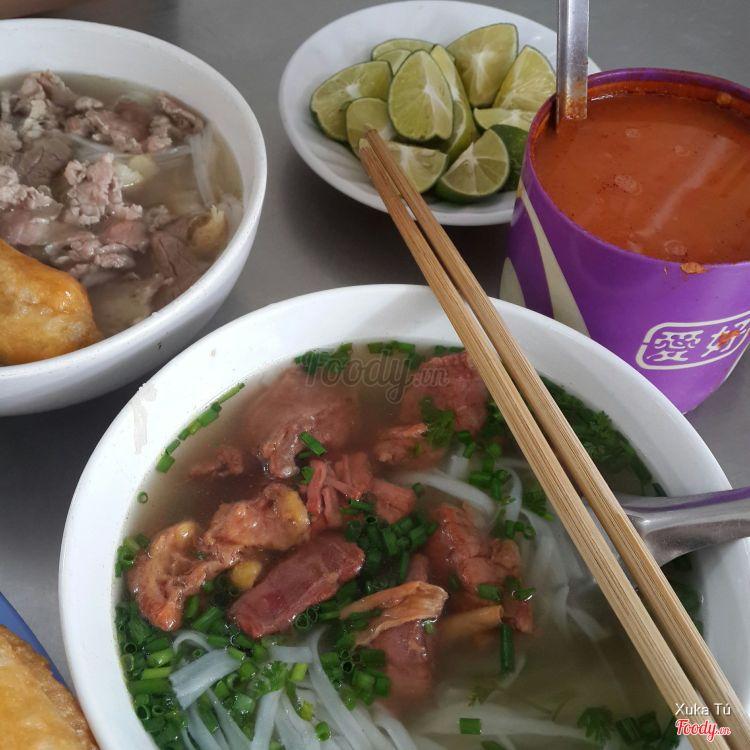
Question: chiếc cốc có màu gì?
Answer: màu tím